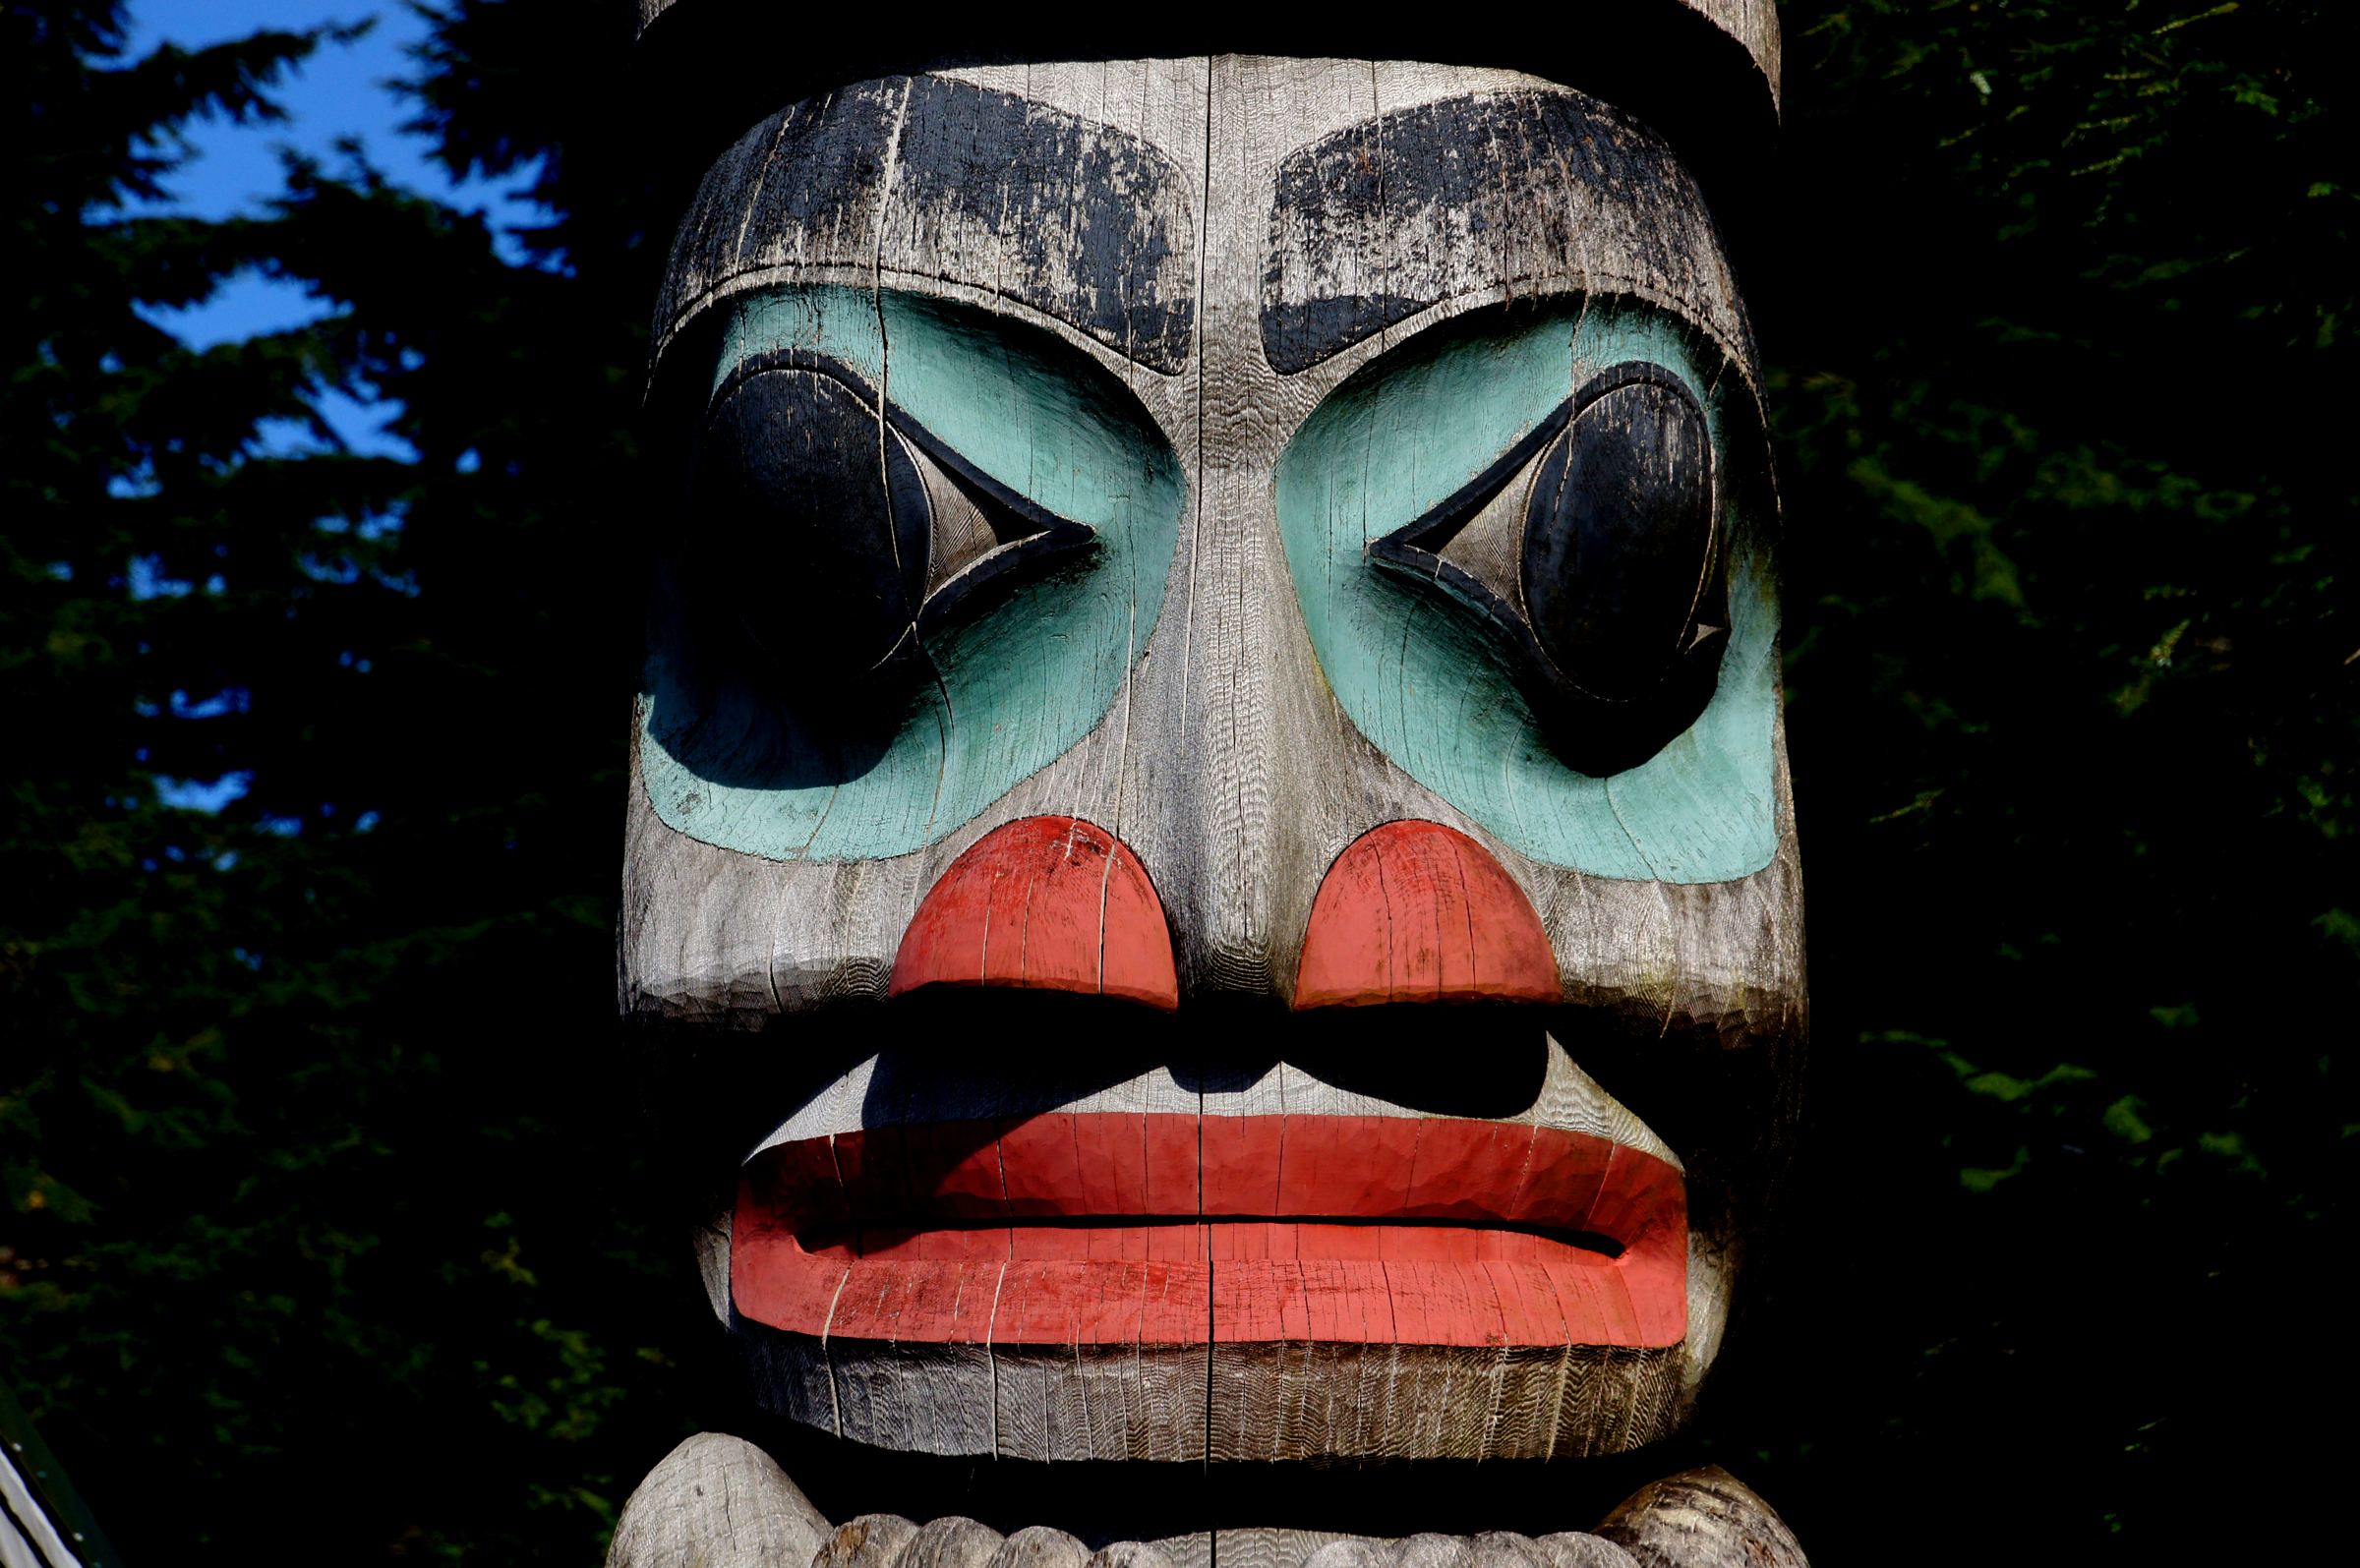
clothing, headgear, art, mask, head, costume, sonyalpha, masque, ketchikantotempole